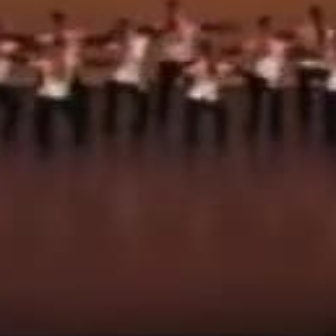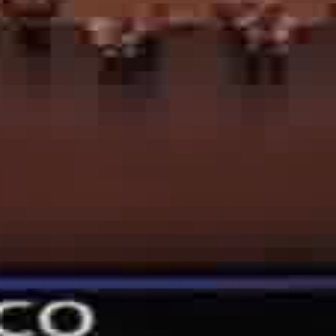
  Please identify the target specified by the bounding box [156,36,265,145] in the first image and locate it in the second image. Return the coordinates in [x_min,y_min,x_max,y_max] format.
Answer: [64,7,144,86]